Triumph Twenty One

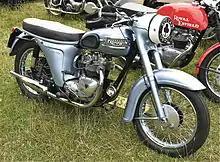
Triumph 'Twenty One' with the abbreviated 'bikini' version of the 'bathtub' rear fairing

There are two explanations for the 'Twenty One' name spelt out in full on the side panels. The first explanation is that it celebrates the twenty-first anniversary of Triumph Engineering Co Ltd. The second explanation is that the important US export market rated motorcycle engine displacement in cubic inches and 21 cubic inches equates to 350 cc.